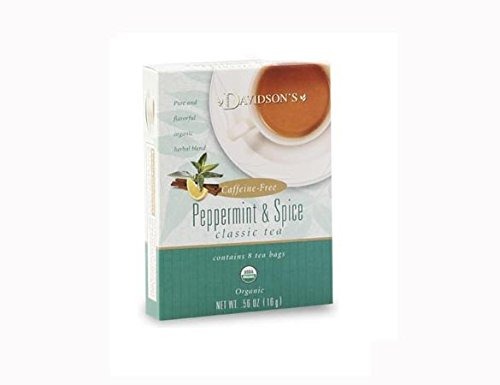
Item Name: Davidson Organic Tea 2134 Peppermint And Spice Tea, Box of 8
Bullet Point 1: Caffeine-Free&#47;Herbal
Bullet Point 2: Certified Organic&#44; Certified Kosher
Bullet Point 3: Box - 8
Bullet Point 4: Dimension - 3.5 x 1 x 4.75 in.
Bullet Point 5: Item Weight - 0.56 oz.Ingredients&#58;Peppermint&#44; Cinnamon&#44; Orange Peel&#44; Cloves and Natural
Product Description: Peppermint and Spice herbal tea is a heady combination of aromatic organic peppermint leaf and pungent sweet spices. This tea is all herbal and has no caffeine so it can be enjoyed any time of day.Features. Caffeine-FreeHerbal. Certified Organic Certified Kosher. Box - 8. Dimension - 3.5 x 1 x 4.75 in.. Item Weight - 0.56 oz.IngredientsPeppermint Cinnamon Orange Peel Cloves and Natural flavor.
Value: 8.0
Unit: Count

Price: 29.68